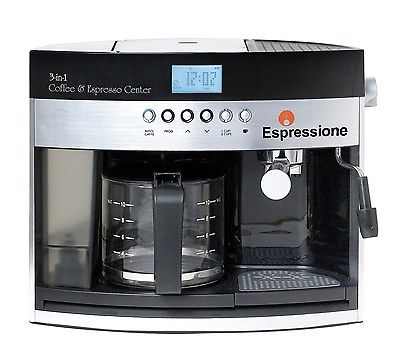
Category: coffee maker